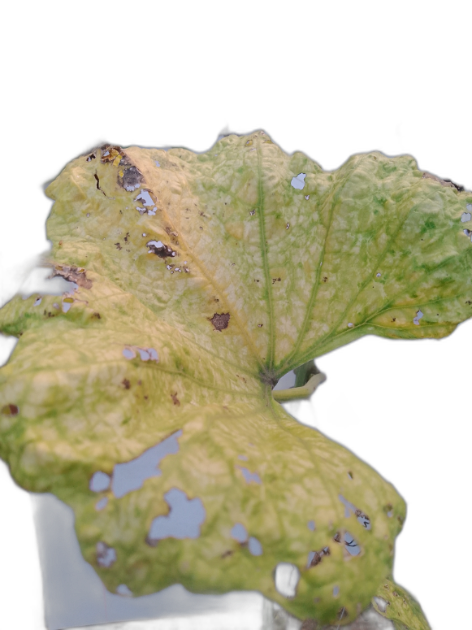
Crop: Zucchini
Label: Anthracnose